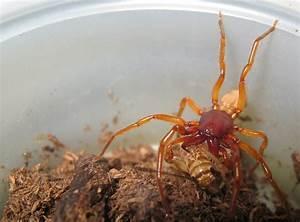
spider